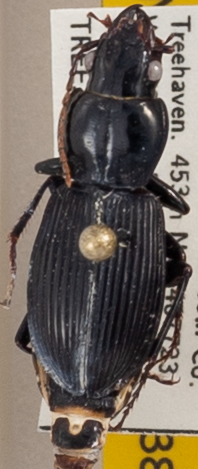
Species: Pterostichus coracinus
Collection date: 2021-08-31
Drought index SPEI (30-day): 0.746
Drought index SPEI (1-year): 0.258
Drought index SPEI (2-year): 1.546